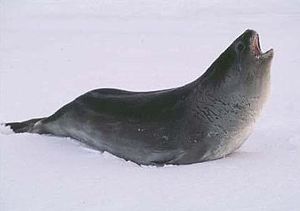
Ross-sæl
Ross-sæl
Ross-sæl
Rosssæl er en ægte sæl, der udelukkende lever i pakisen omkring Antarktis. Det er den eneste art af slægten Ommatophoca. Arten er først beskrevet på Ross-ekspeditionen i 1841 og er den mindste, mest sjældne og dårligst kendte af de antarktiske sæler. Særlige kendetegn omfatter uforholdsmæssigt store øjne og komplekse, trillende og sirene-lignende lyde.